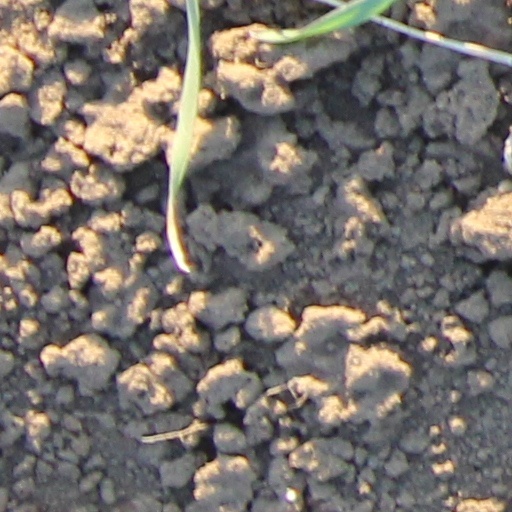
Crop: wheat